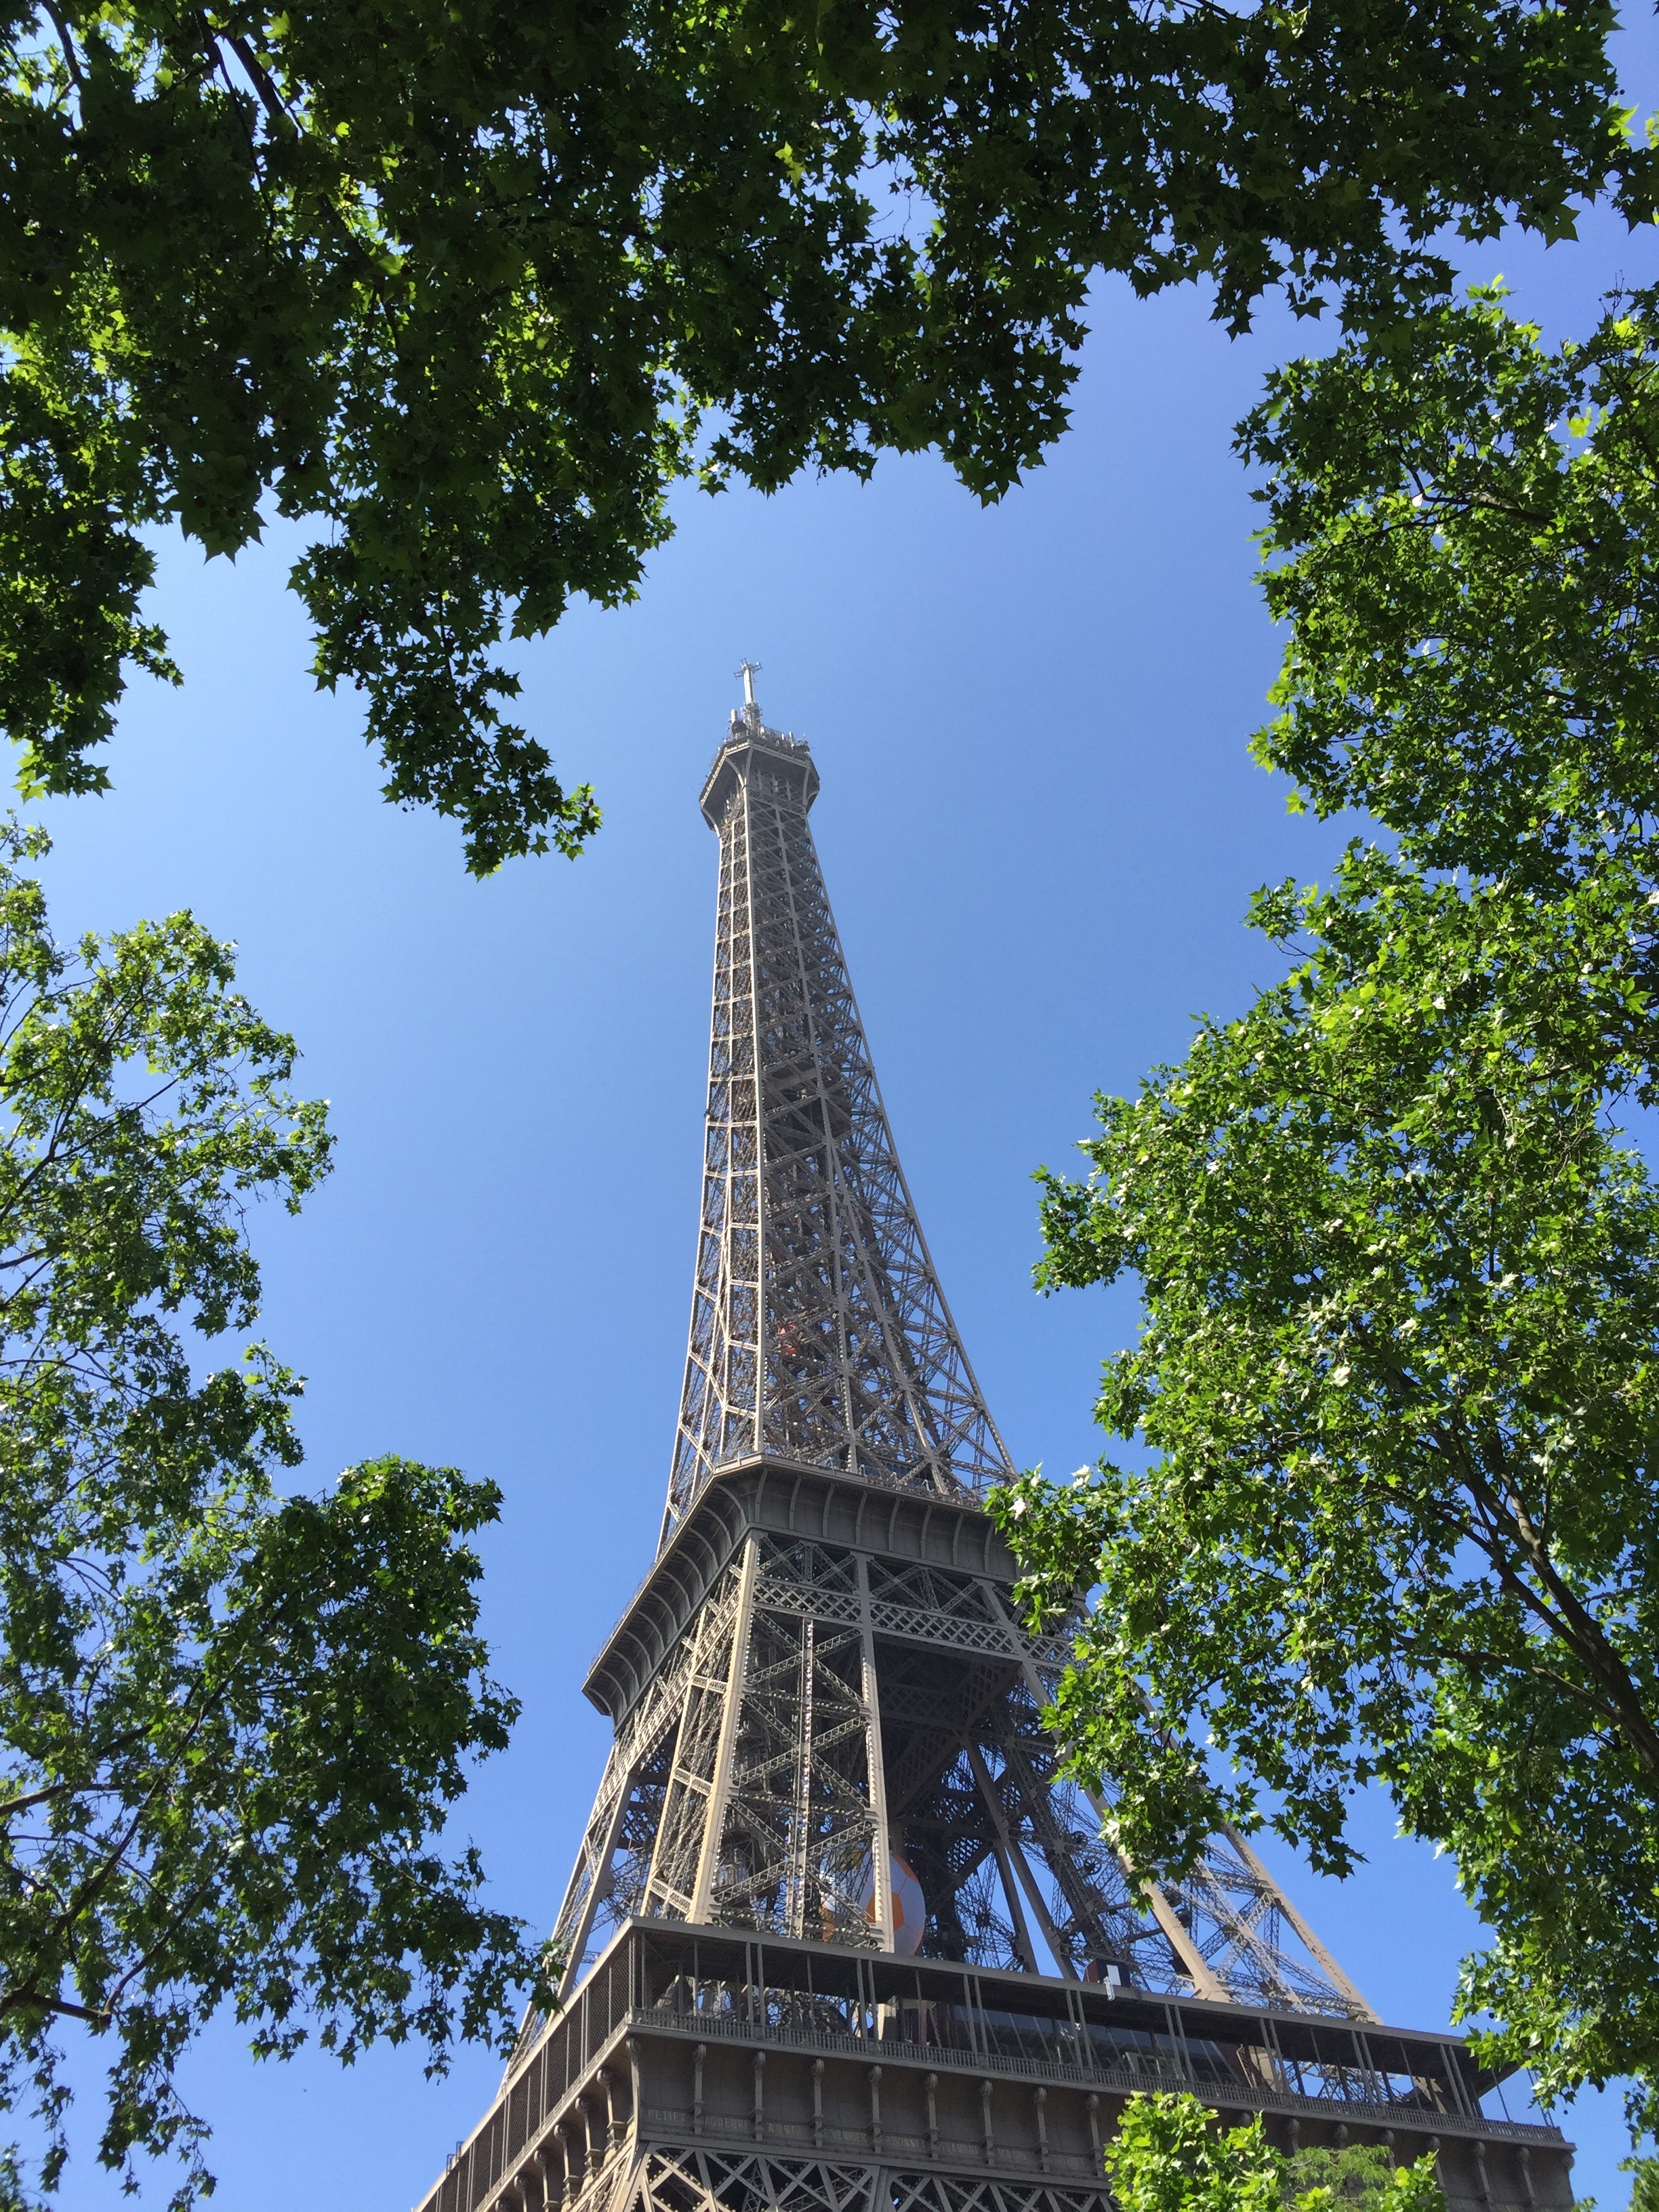
tree, europe, tower, park, landmark, eiffel, french, spire, steeple, paris france